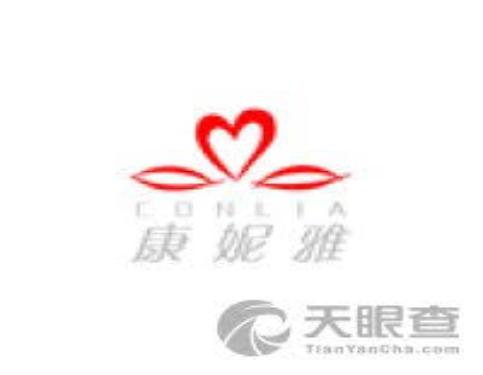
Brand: conlia
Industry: Clothes